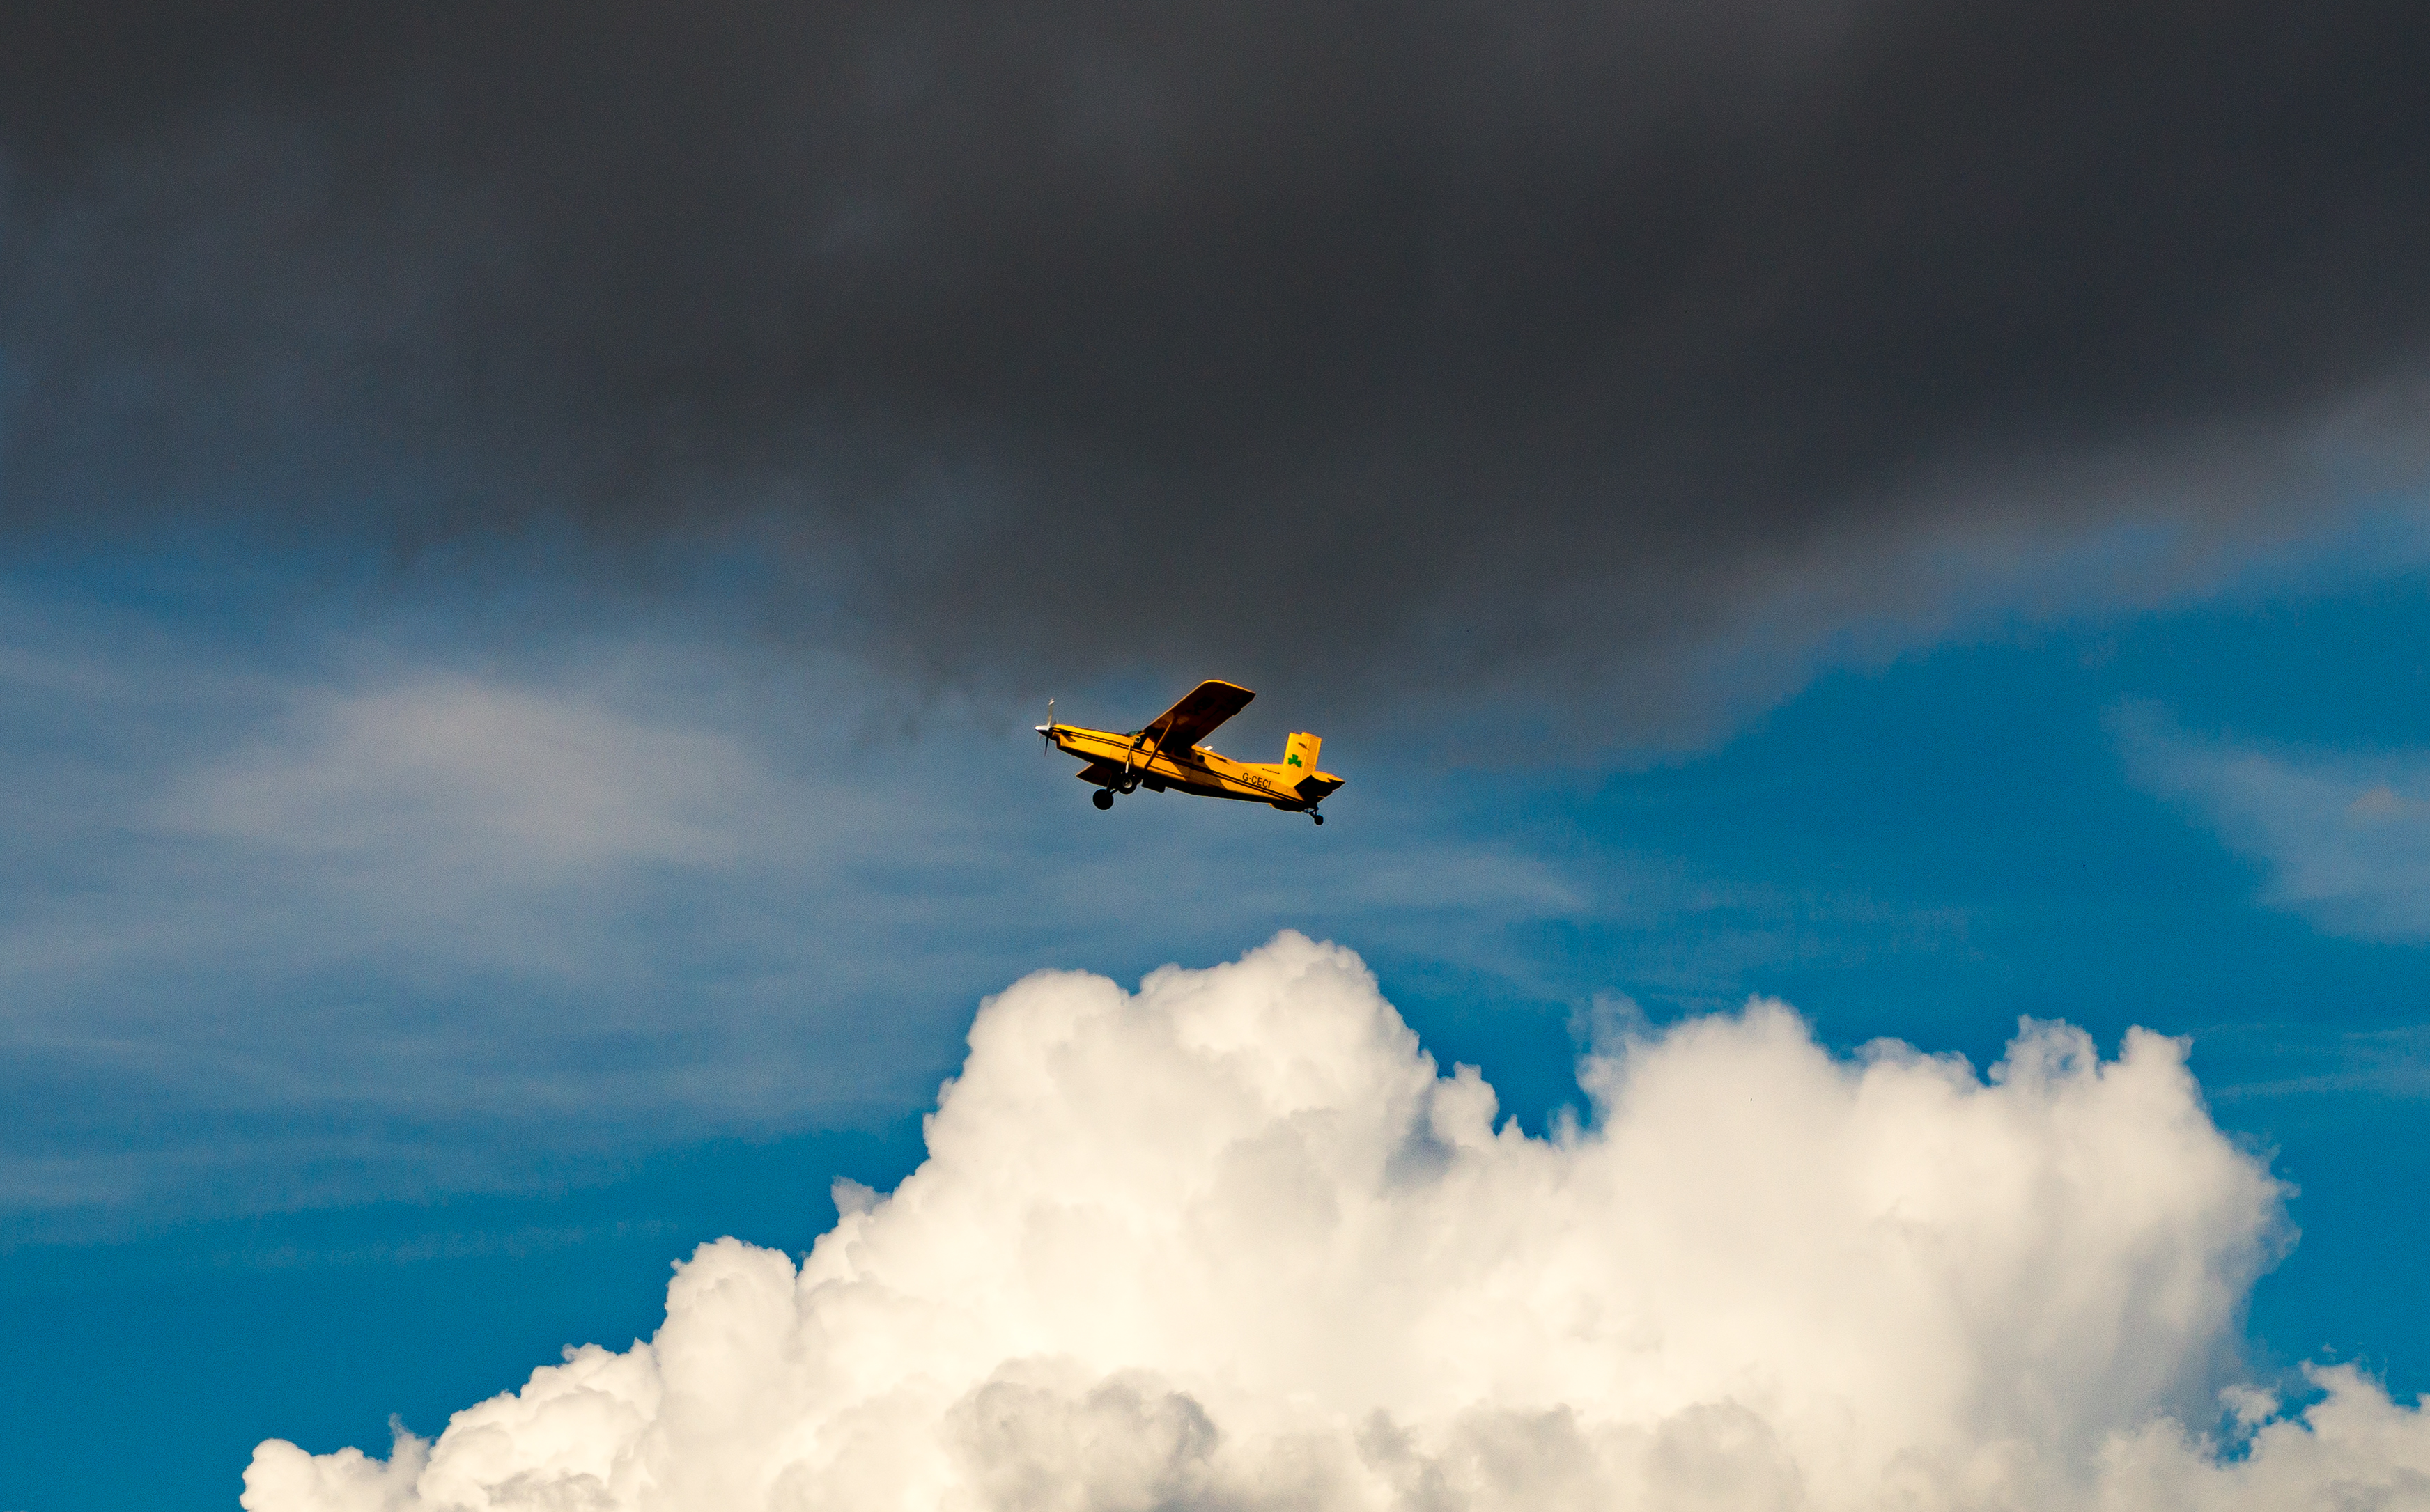
sea, bird, wing, cloud, sky, wave, airport, airplane, plane, aircraft, reflection, vehicle, aviation, flight, blue, finland, helsinki, airfield, helsinkimalmi, malmi, pilatus, pc6, b2h4, meteorological phenomenon, atmosphere of earth, computer wallpaper